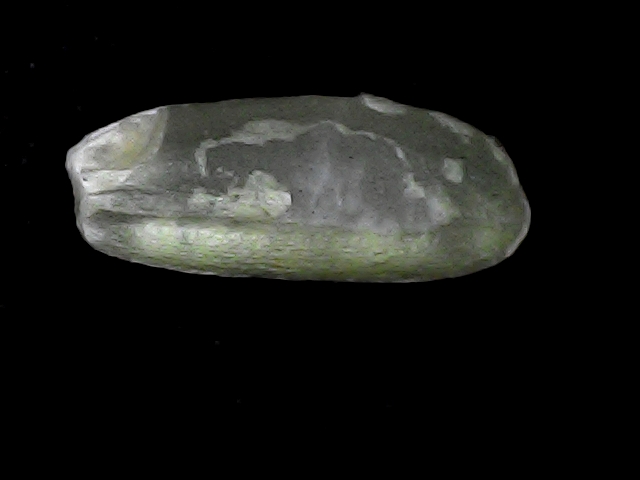
Rice variety: BD56